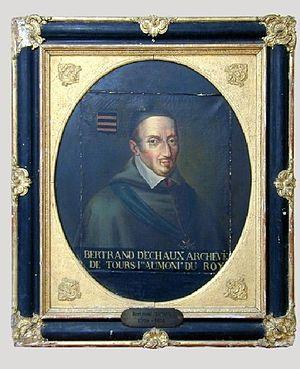
Portrait de Bertrand d'Echaux (1557-1641), évêque de Bayonne, archevêque de Tours, premier aumônier d'Henri IV et de Louis XIII
Bertrand d'Eschaud, d'Echaux, Etchauz, ou des Chaux, né à Saint-Étienne-de-Baïgorry en 1556 ou 1557 mort le 21 mai 1641, est un prélat français des XVIᵉ et XVIIᵉ siècles. Il est successivement évêque de Bayonne, puis archevêque de Tours. Prélat-commandeur du Saint-Esprit, Bertrand d'Eschaud est premier aumônier du roi Henri IV, dont il est parent, et de Louis XIII, qui lui promet le cardinalat.
Le Boulay est une commune française située dans le département d'Indre-et-Loire, en région Centre-Val de Loire, dans la région naturelle de la Gâtine de Touraine.